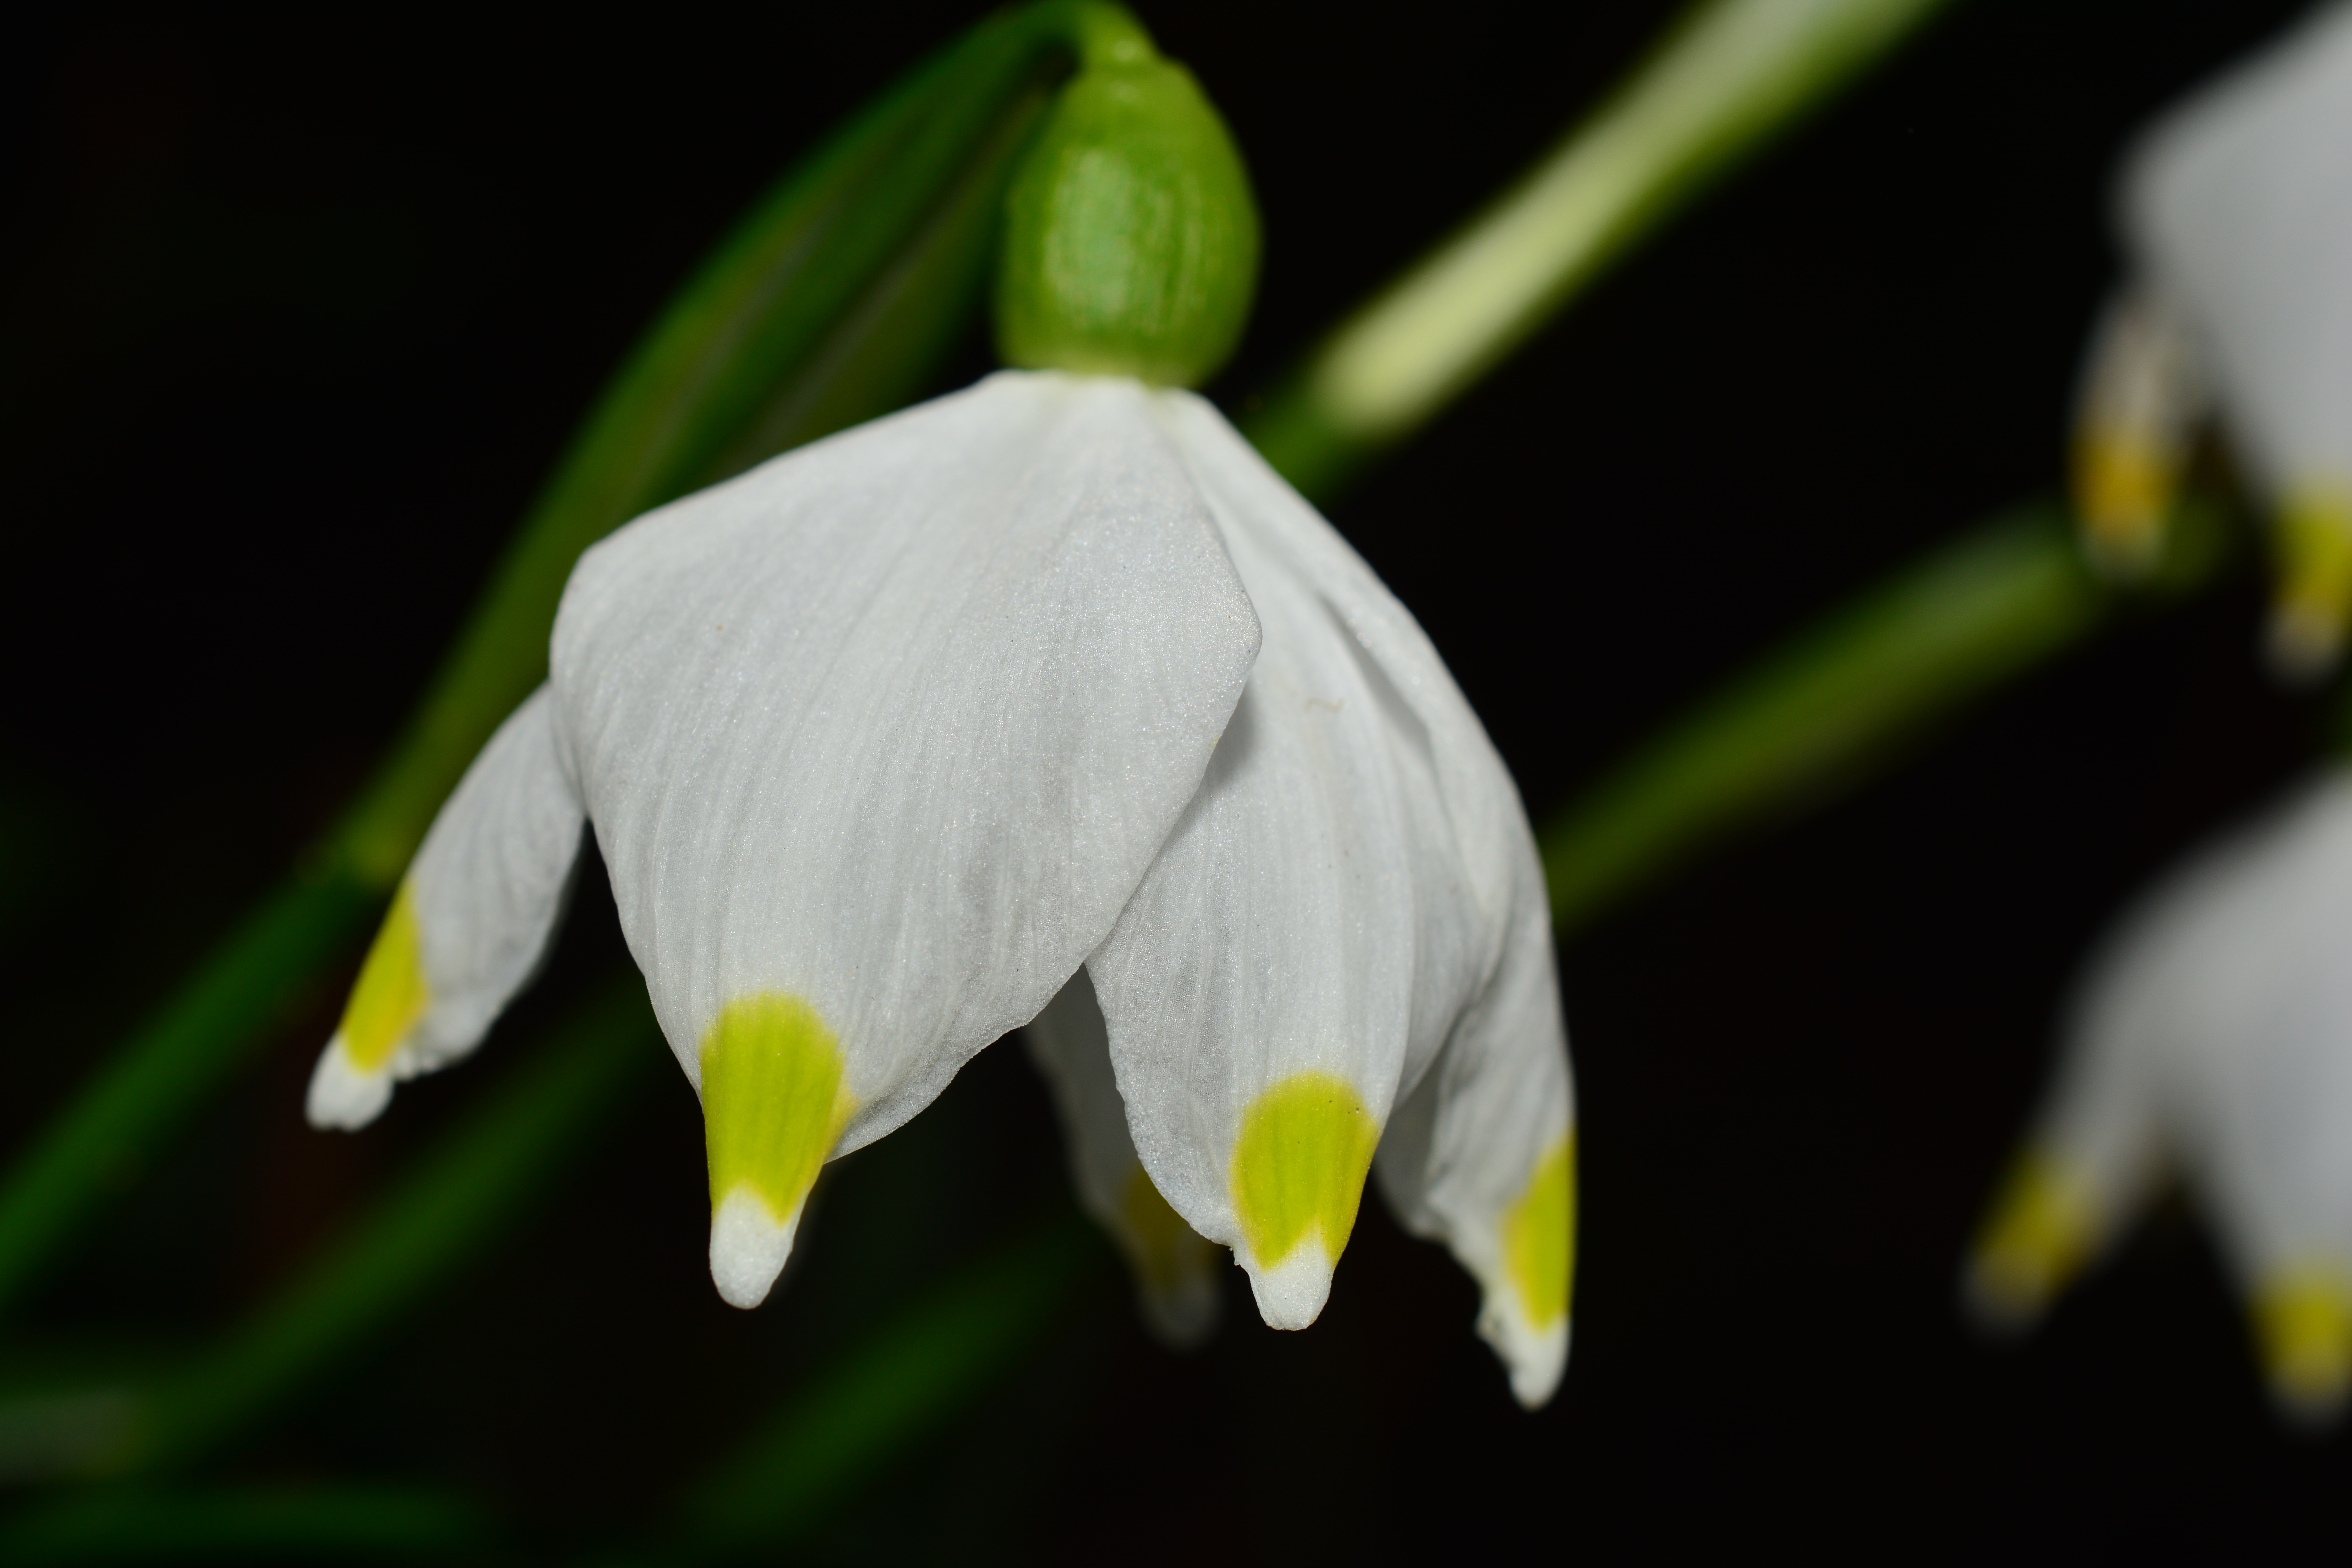
blossom, plant, flower, petal, bloom, idyllic, green, botany, yellow, flora, snowflake, wildflower, close up, beautiful, snowdrop, spring flower, galanthus, macro photography, flowering plant, plant stem, land plant, fawn lily